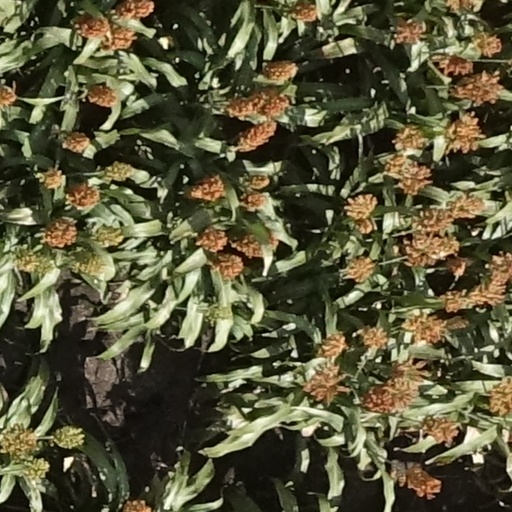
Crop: sorghum